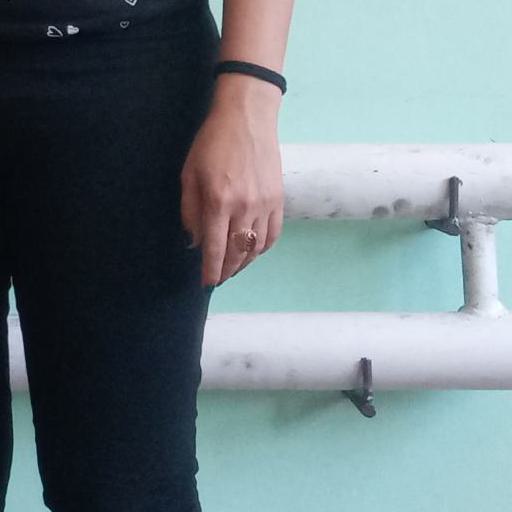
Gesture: no_gesture